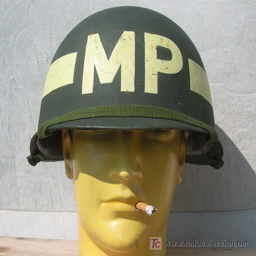
character occupation i would love to have one of these helmets